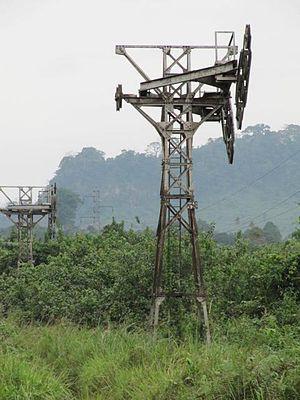
Pylone de l'ancienne télébenne à Moanda, Gabon
Moanda est une ville du Gabon, située dans la province du Haut-Ogooué, à 41 km de Franceville. Cette ville minière d'environ 68 870 habitants en 2013 est la capitale du manganèse dont l'extraction constitue la principale activité de la région. Elle est la deuxième plus grande ville de la province après la ville de Franceville ; c'est le chef-lieu du département de Lemboumbi-Leyou.